Corey Davis (wide receiver)

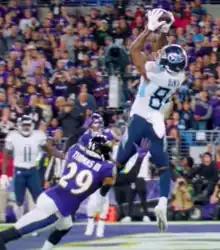
Davis catching a touchdown against the Baltimore Ravens in the Divisional Round

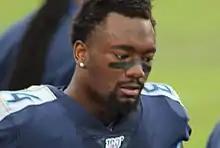
Davis with the Titans in 2019

During Week 4 against the Atlanta Falcons, Davis caught five passes for 91 yards and his first receiving touchdown of the season in the 24–10 road victory. Three weeks later against the Los Angeles Chargers, Davis caught his second touchdown of the season as the Titans won by a score of 23–20. He did not play in Week 10 against the Kansas City Chiefs due to a hip injury. Davis finished his third season with 43 receptions for 601 yards and two touchdowns in 15 games and 11 starts. In the of the playoffs against the Baltimore Ravens, he caught a three-yard touchdown pass from running back Derrick Henry in the 28–12 road victory.